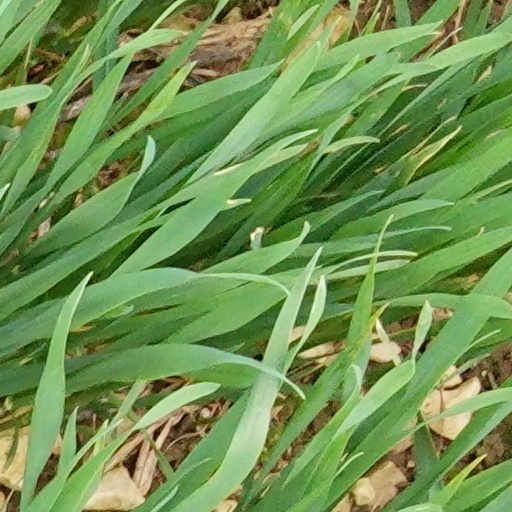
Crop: wheat